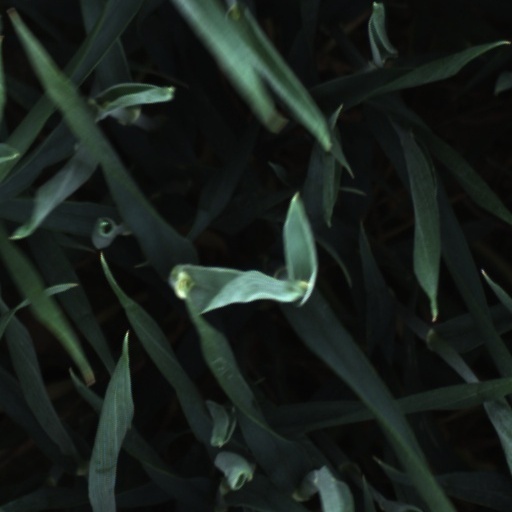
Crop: wheat